Hung Up

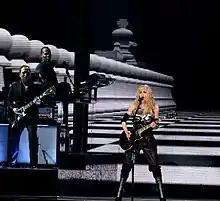
Madonna performing a rock version of "Hung Up" during the 2008 leg of the Sticky & Sweet Tour

The song was the fourth track of the "Hard Candy" promo tour set list in 2008. Madonna wore a shiny black outfit with black tails, Adidas track pants and high-heeled, lace-up boots. Madonna dedicated the performance to all the people who had waited outside in the queue to watch the show. She declared that the "noisy, metallic guitar breakdown" symbolised her brain during a long waiting. The song was performed in the futuristic rave with Japanese influences segment of the 2008 Sticky & Sweet Tour. Madonna wore a futuristic robotic outfit designed by Heatherette, with plates on her shoulder and a wig with long curled hair. The similar heavy-metal version of "Hung Up" was performed but it later gave way to the ABBA music. Before starting the performance, she played a capella versions of her older songs on audience demand, mostly "Express Yourself" and "Like a Virgin". However, after that, the electric guitar was played to make noises, which Madonna dedicated to Republican vice-presidential nominee for the 2008 election, Sarah Palin. She said, "I'd like to express myself to Sarah Palin right now. [Playing a screeching note on her guitar] This is the sound of Sarah Palin thinking. [...] Sarah Palin can't come to my party. Sarah Palin can't come to my show. It's nothing personal." The performance ended with Madonna playing the guitar riff of "A New Level" by heavy-metal band Pantera.